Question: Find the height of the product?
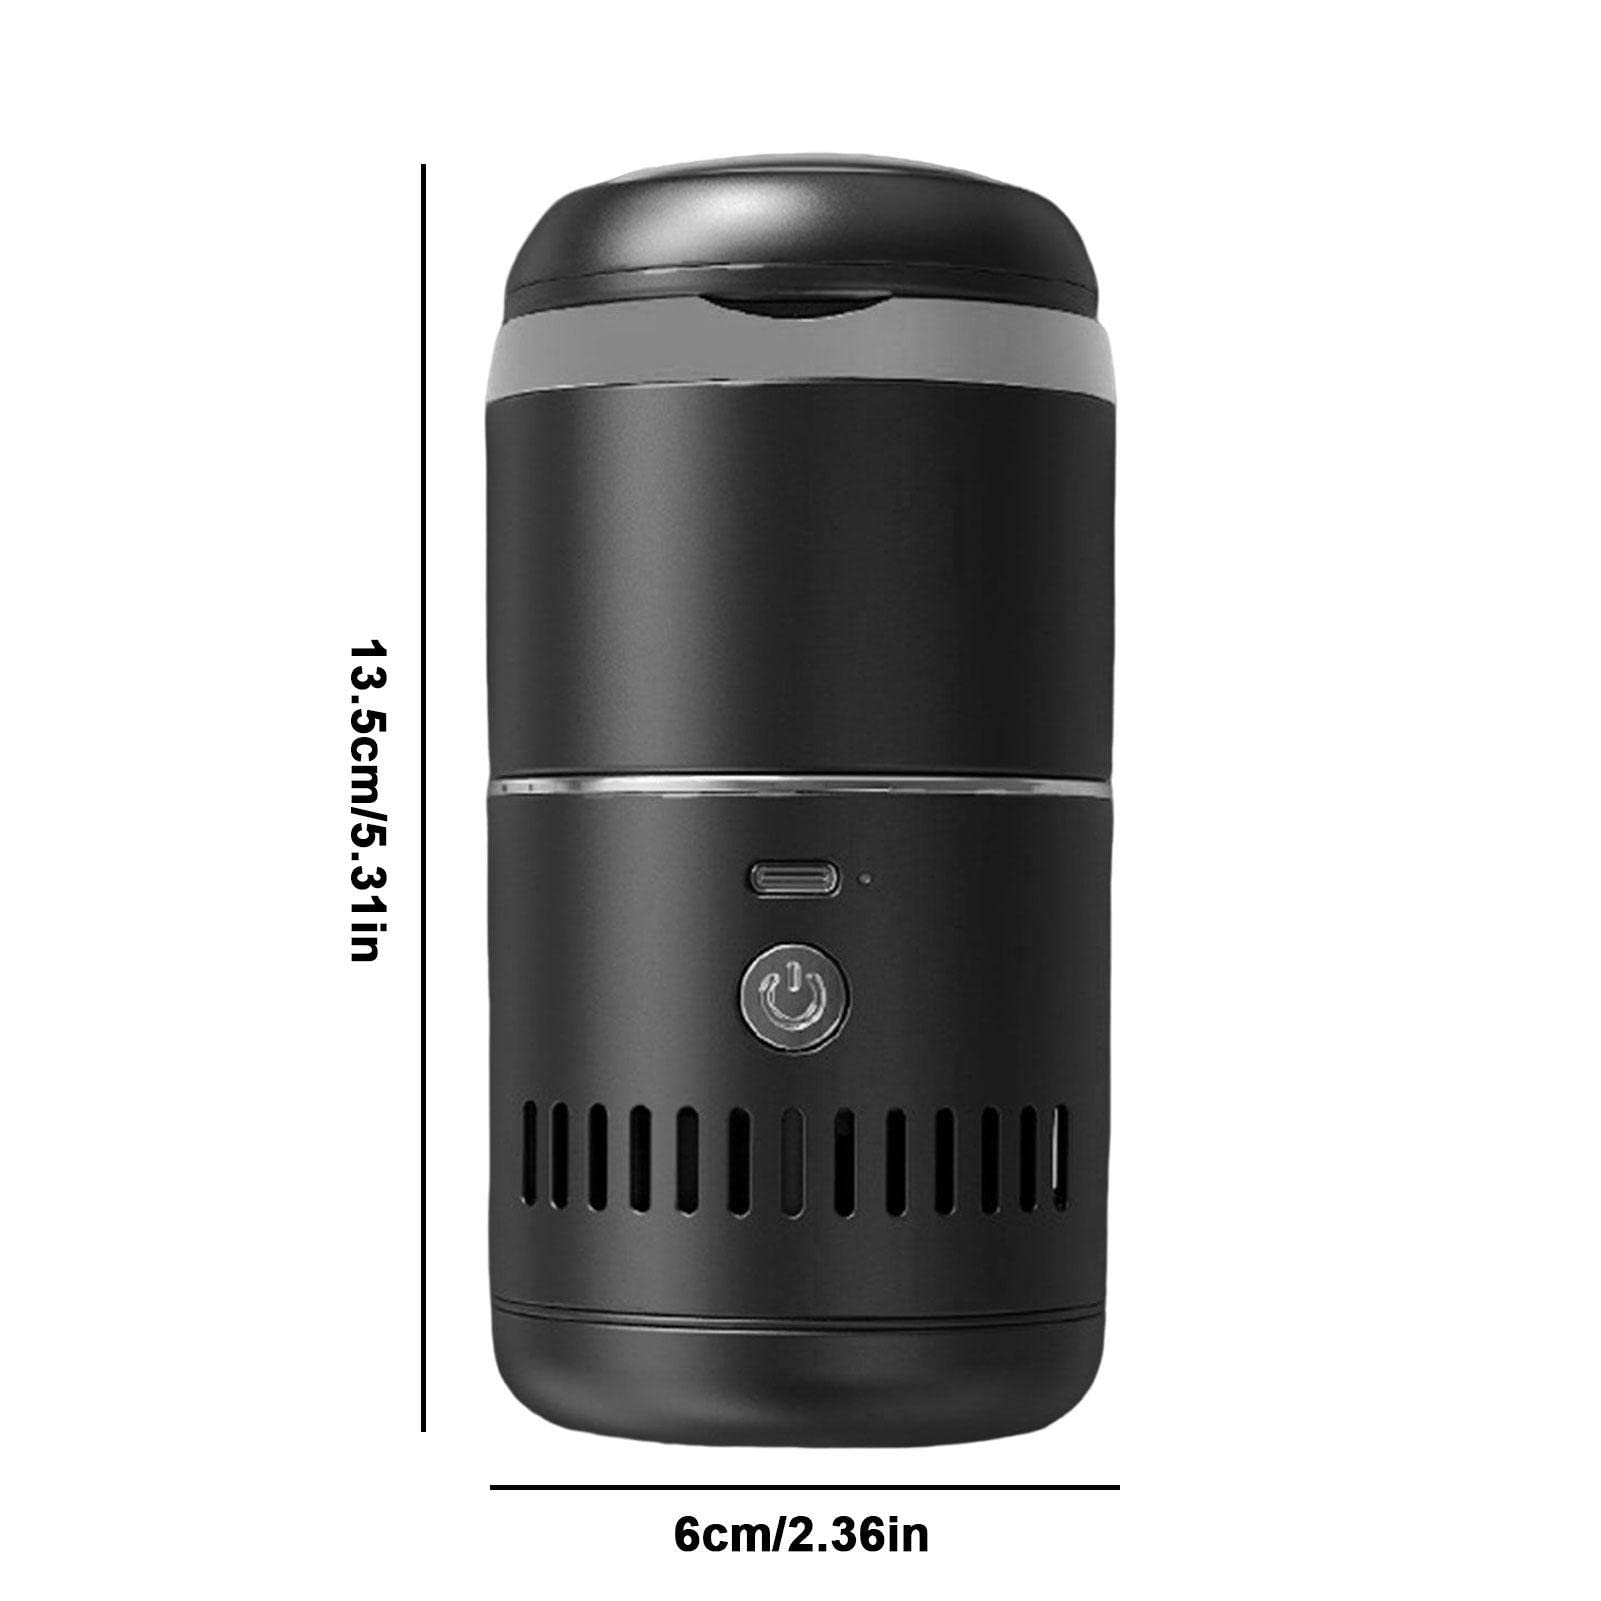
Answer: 13.5 centimetre